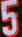
Number: 5